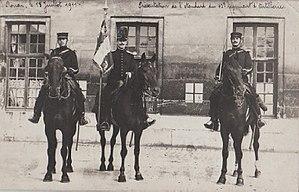
Porte-étendard du 43e régiment d'artillerie de campagne et sa garde montée, caserne Jeanne d'Arc Rouen, 1911
Le 43ᵉ régiment d'artillerie est un régiment d'artillerie de l'armée française créé en 1911, qui se distingua notamment lors de la Première Guerre mondiale et la bataille de France durant Seconde guerre mondiale.